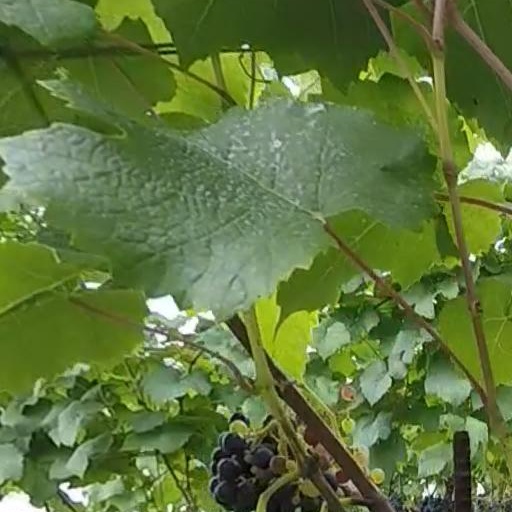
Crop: grape